Italia Marittima

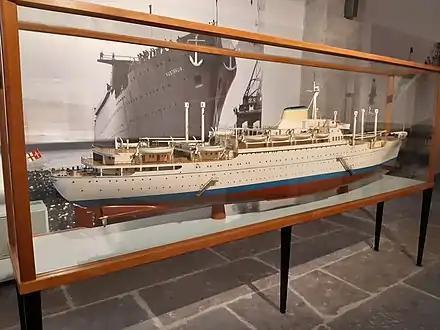
SS "Australia" (1950), one of the "Lloyd Triestino trio" liners for the Australia route. Model in Trieste Maritime Museum.

Österreichischer Lloyd's name was changed to Lloyd Triestino and the company restructured in 1919, when Trieste became a part of Italy, after serious losses during World War I. By the end of the 1930s, Lloyd Triestino was once again a major world shipping power, owning a fleet of 85 vessels with 17 services to east Africa, southern Africa, Asia, and Australia.